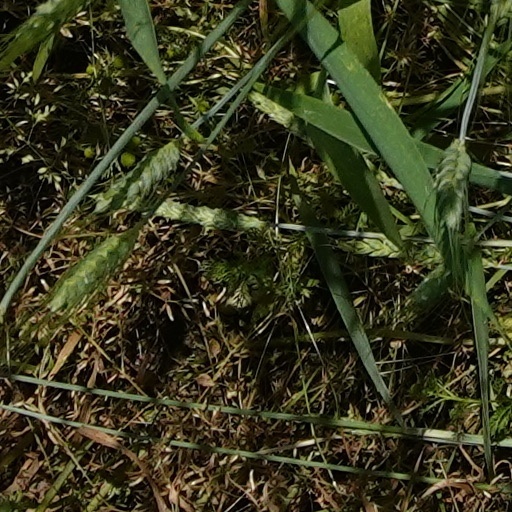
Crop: wheat